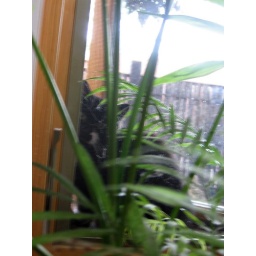
Close up of kitty who peers in the kitchen window at the condo we're renting on Alto Lane in Santa Fe.